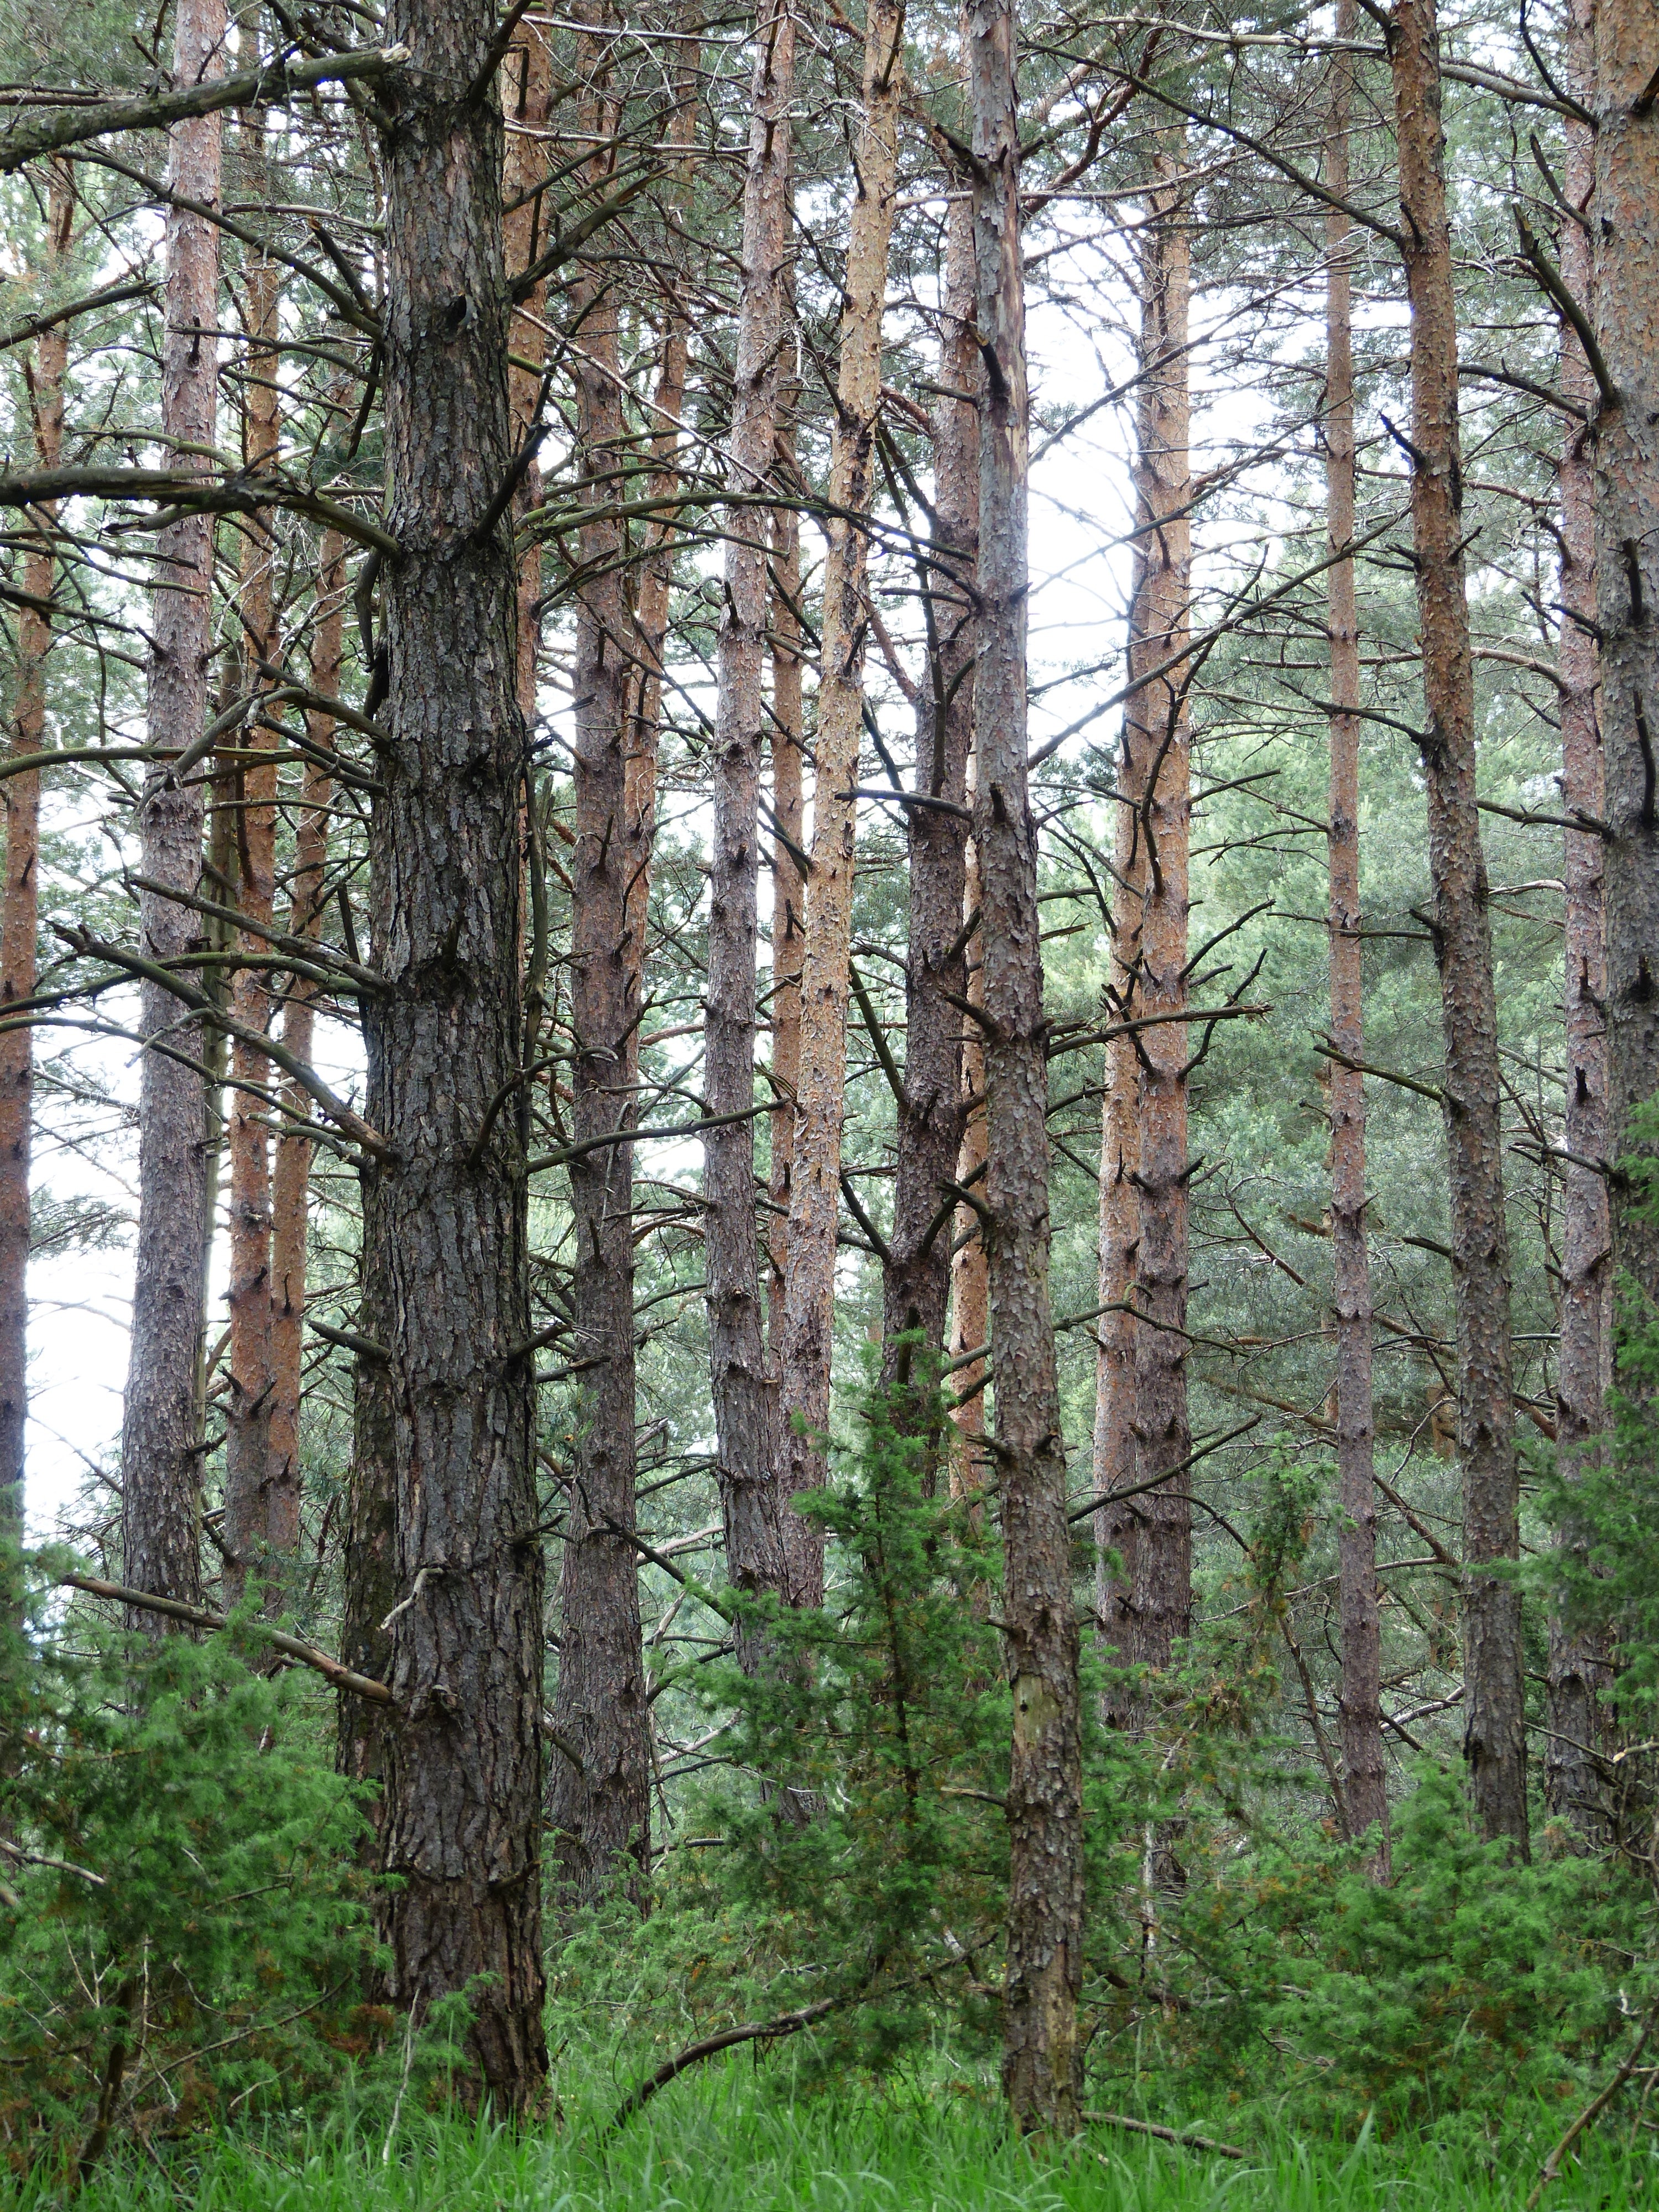
tree, forest, branch, plant, trunk, pine, birch, fir, conifer, trees, spruce, forestry, deciduous, grove, western, woodland, habitat, larch, ecosystem, tree trunks, pinus, pine forest, flowering plant, biome, pinophyta, pine family, old growth forest, natural environment, plant stem, woody plant, temperate broadleaf and mixed forest, temperate coniferous forest, land plant, forlen